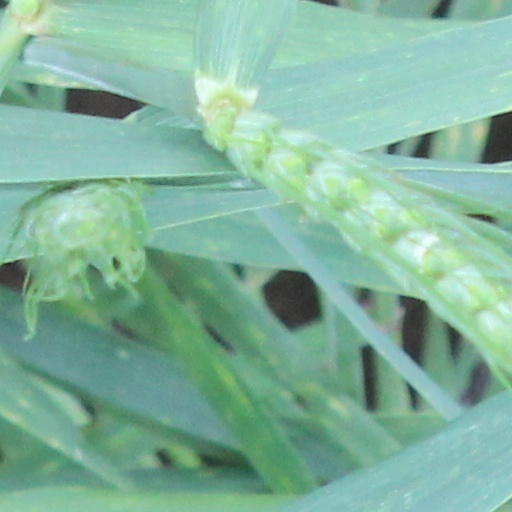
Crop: wheat